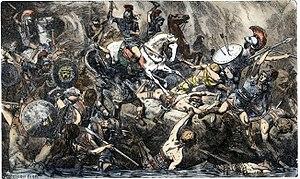
"La guerre du Péloponnèse est le conflit qui oppose la ligue de Délos, menée par Athènes, et la ligue du Péloponnèse, sous l'hégémonie de Sparte. Le déroulement du conflit est principalement connu à travers les récits qu'en ont fait Thucydide et Xénophon. Provoquée par trois crises successives en peu de temps, la guerre est cependant principalement causée par la crainte de l'impérialisme athénien chez les alliés de Sparte. Ce conflit met fin à la pentécontaétie et s'étend de 431 à 404 en trois périodes généralement admises : la période archidamique de 431 à 421, la guerre indirecte de 421 à 413, et la guerre de Décélie et d'Ionie, de 413 à 404. Il est caractérisé par une transformation totale des modes de combats traditionnels de la Grèce antique, notamment par un abandon progressif de la bataille en formation de phalange vers ce que l'historien Victor Davis Hanson qualifiera de premier conflit ""total"" de l'Histoire.